Polonsky conspiracy

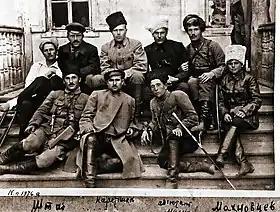
Members of the insurgent staff, including Semen Karetnyk (front row, second from left) and Hryhory Vasylivsky (front row, third from left), who participated in the suppression of the conspiracy.

Despite the movements of the plot, the Iron Regiment's deputy commander quickly confessed to the insurgent staff and became a double agent for the Kontrrazvedka, which monitored the conspiracy for six weeks. The insurgent counterintelligence discovered that Polonsky had transferred to Katerynoslav in order to poison Nestor Makhno and other members of the insurgent high command, including those being treated for typhus. The insurgent staff didn't believe that a coup was possible, as only 10% of the army consisted of former Red soldiers and only 1% were members of the CPU. They commissioned the Kontrrazvedka to investigate, which confirmed the existence of the conspiracy and assigned an agent to infiltrate it.